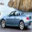
Label: automobile